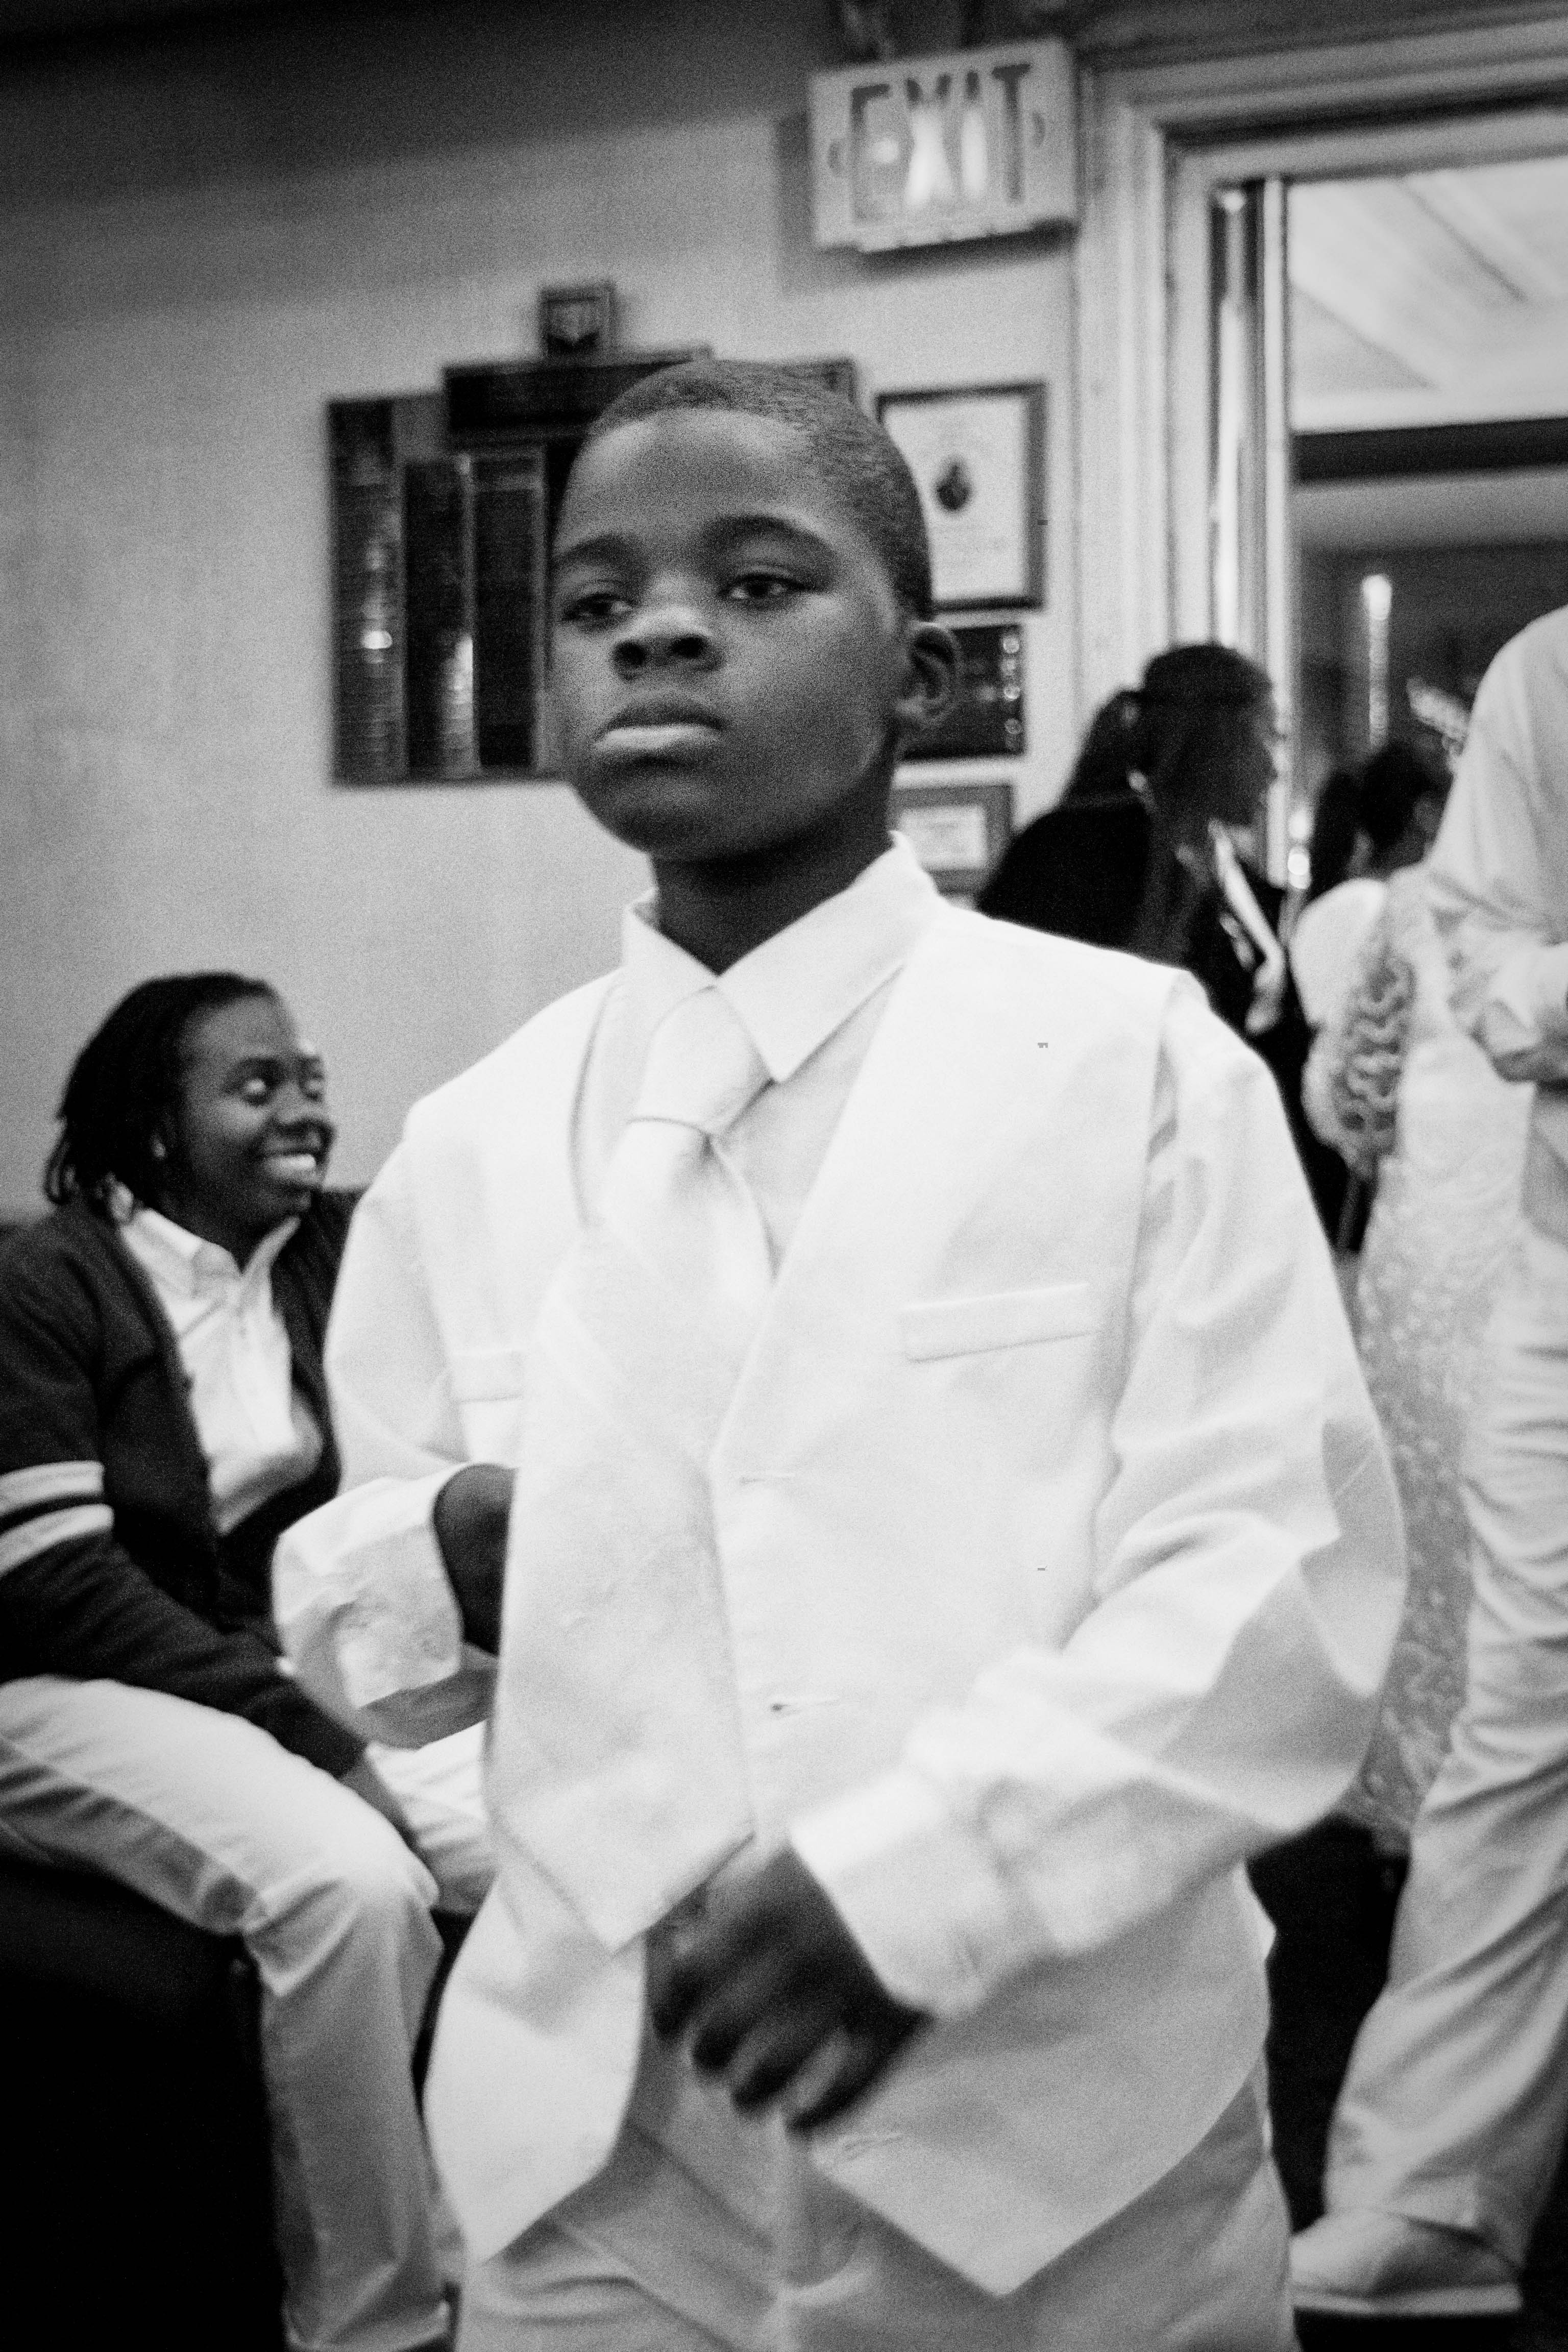
man, person, black and white, white, church, professional, monochrome, groom, blackandwhite, gentleman, photograph, harlem, monochrome photography